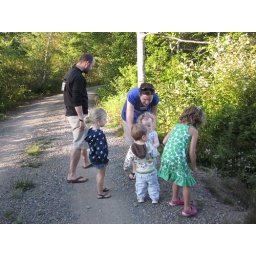
Throwing rocks in the lake with the cousins